Describe the emotion expressed in this image:  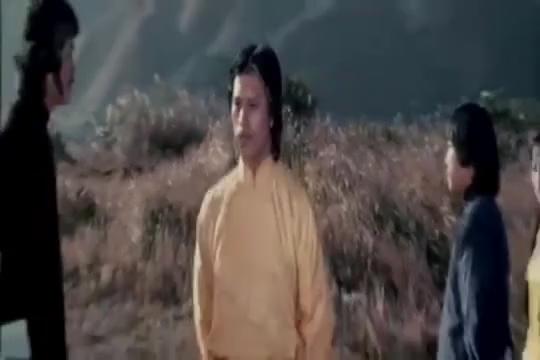
This person displays Suffering, valence and arousal with low intensity.